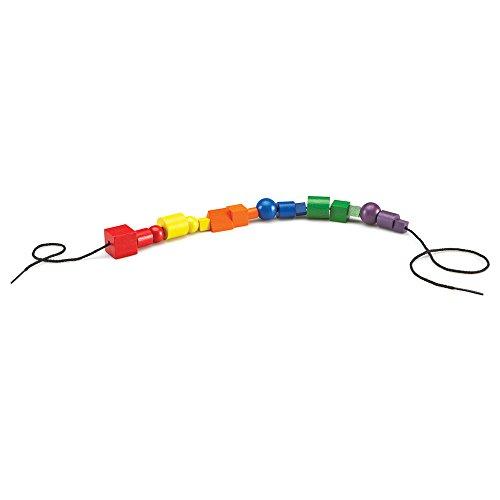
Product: Learning Resources Attribute Beads Set
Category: Toys & Games | Learning & Education | Counting & Math Toys
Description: Helps children learn to sort, sequence, or pattern the beads.
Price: $24.49
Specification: ProductDimensions:6.2x6.2x5inches|ItemWeight:1.23pounds|ShippingWeight:1.3pounds(Viewshippingratesandpolicies)|DomesticShipping:ItemcanbeshippedwithinU.S.|InternationalShipping:ThisitemcanbeshippedtoselectcountriesoutsideoftheU.S.LearnMore|ASIN:B00004WKS5|Itemmodelnumber:LER0560|Manufacturerrecommendedage:0-9years|Discontinuedbymanufacturer:Yes